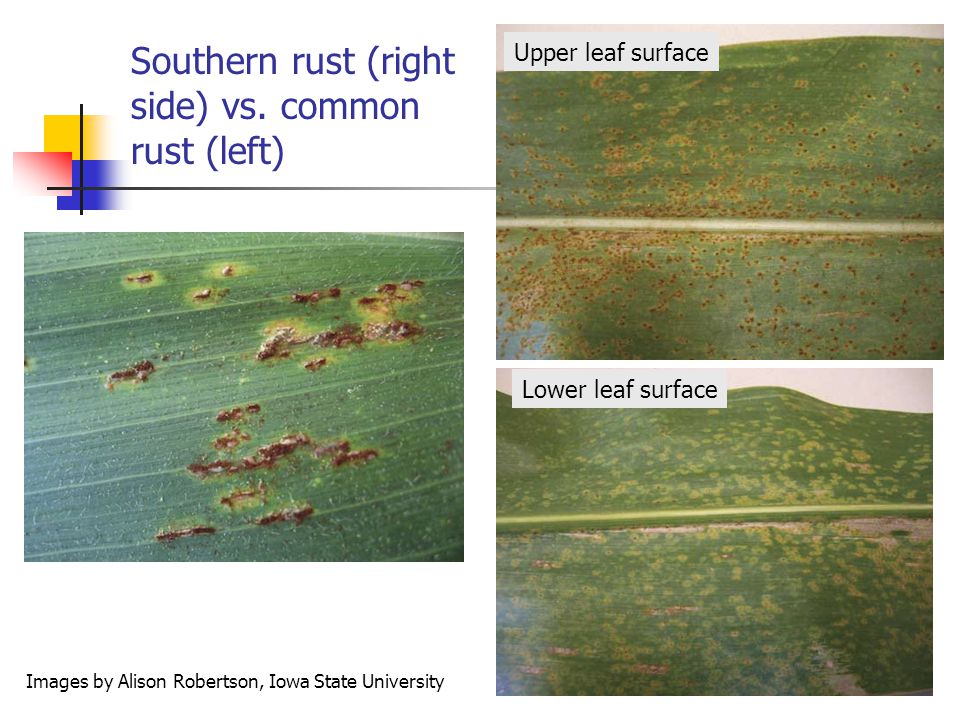
Plant: Corn
Disease: corn rust